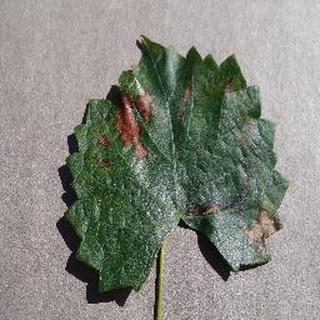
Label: grape_esca_black_measles